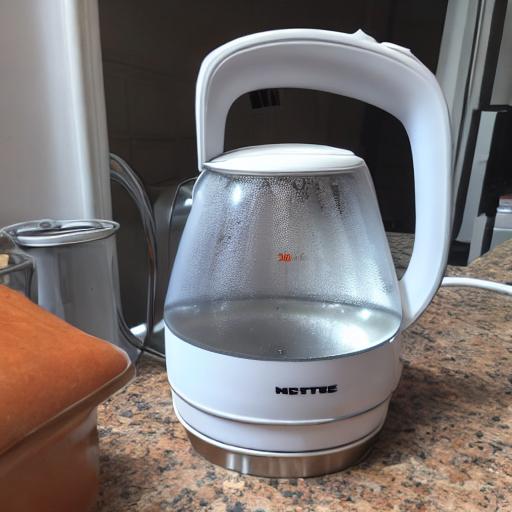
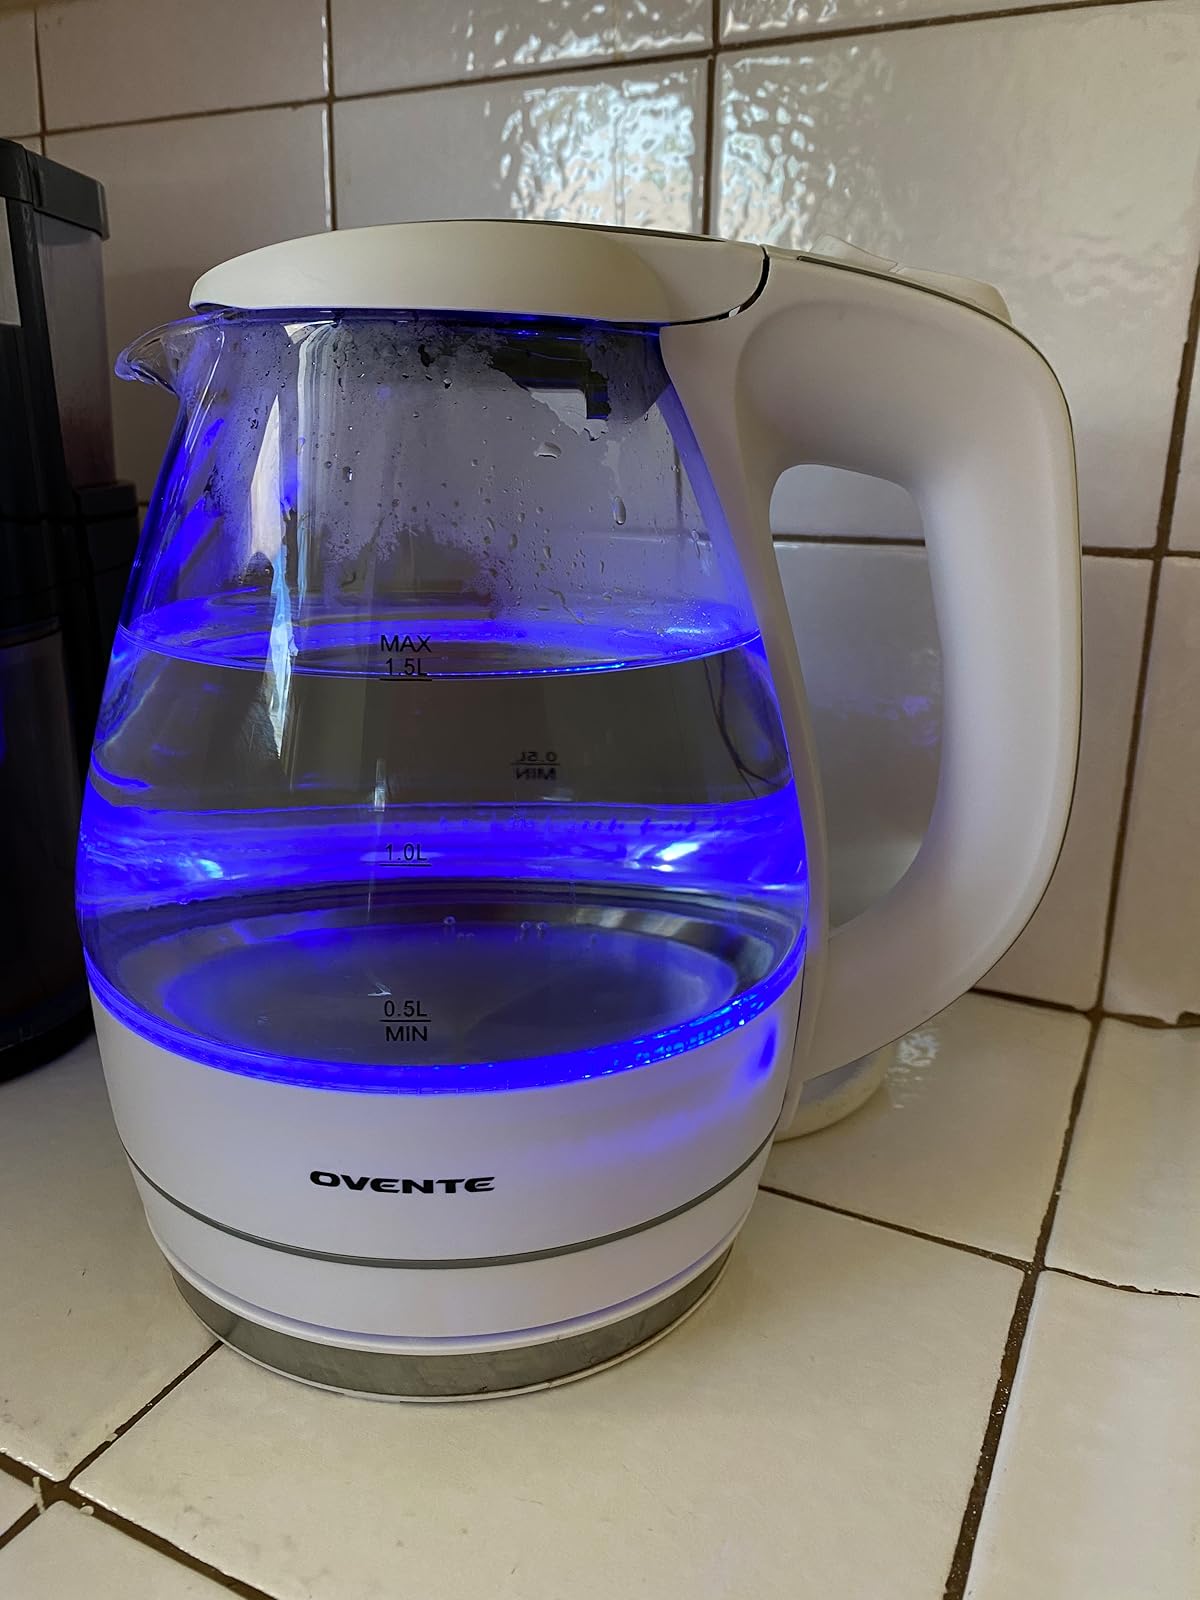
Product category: items_kettle
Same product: no